Tallinn Town Hall

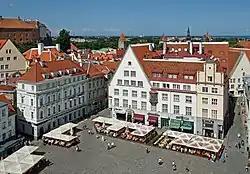
Town Hall Square seen from the town hall tower.

The town hall was initially a building where urban citizens held meetings. It was later used as a government building, a court and a place to introduce new goods. The building process of representational town halls started in the 12th century. Usually they were built in the centre of the town, near the market square. The Lübeck Town Hall (13th–14th century), the Venetian Doge's Palace (started in the first half of the 14th century), the Town Hall of Narva, Estonia (built at the end of the 17th century, restored in 1963) and of course the Tallinn Town Hall are the most famous.